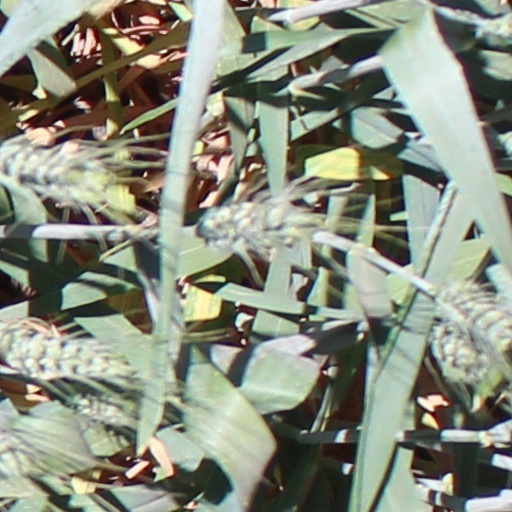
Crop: wheat